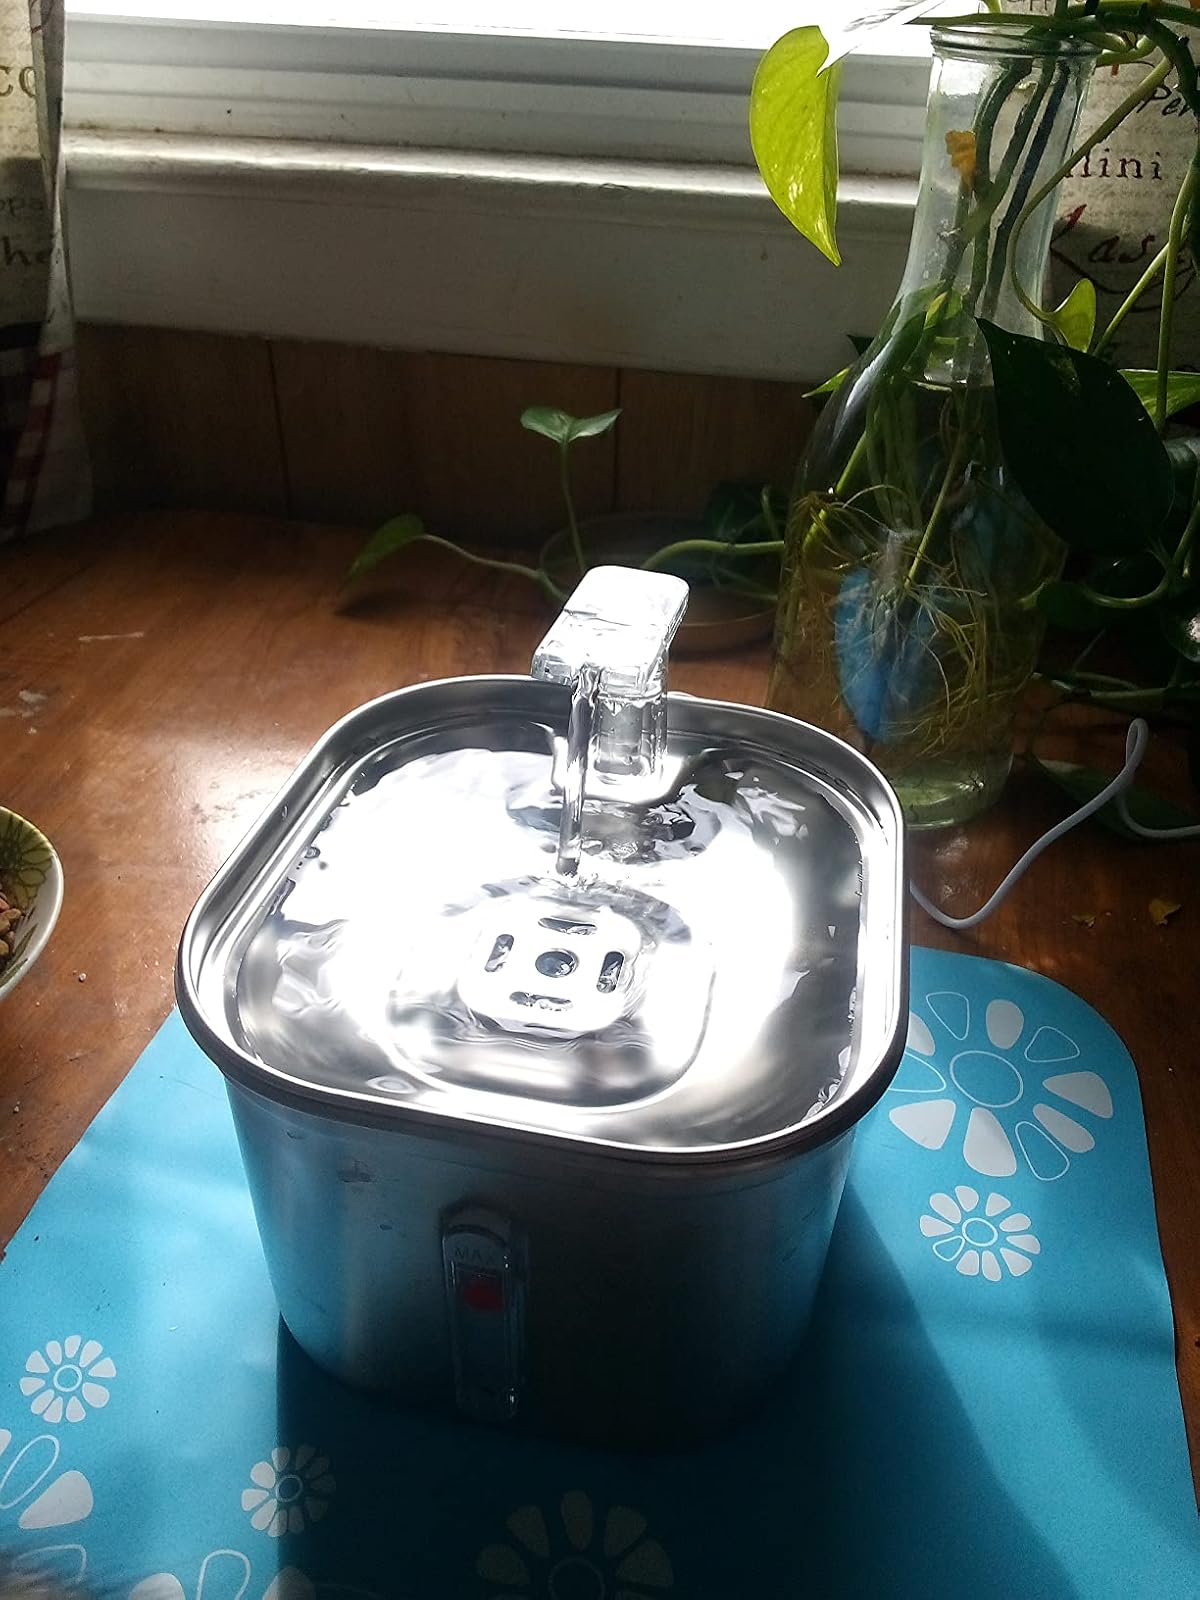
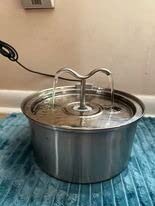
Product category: items_bowl
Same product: no